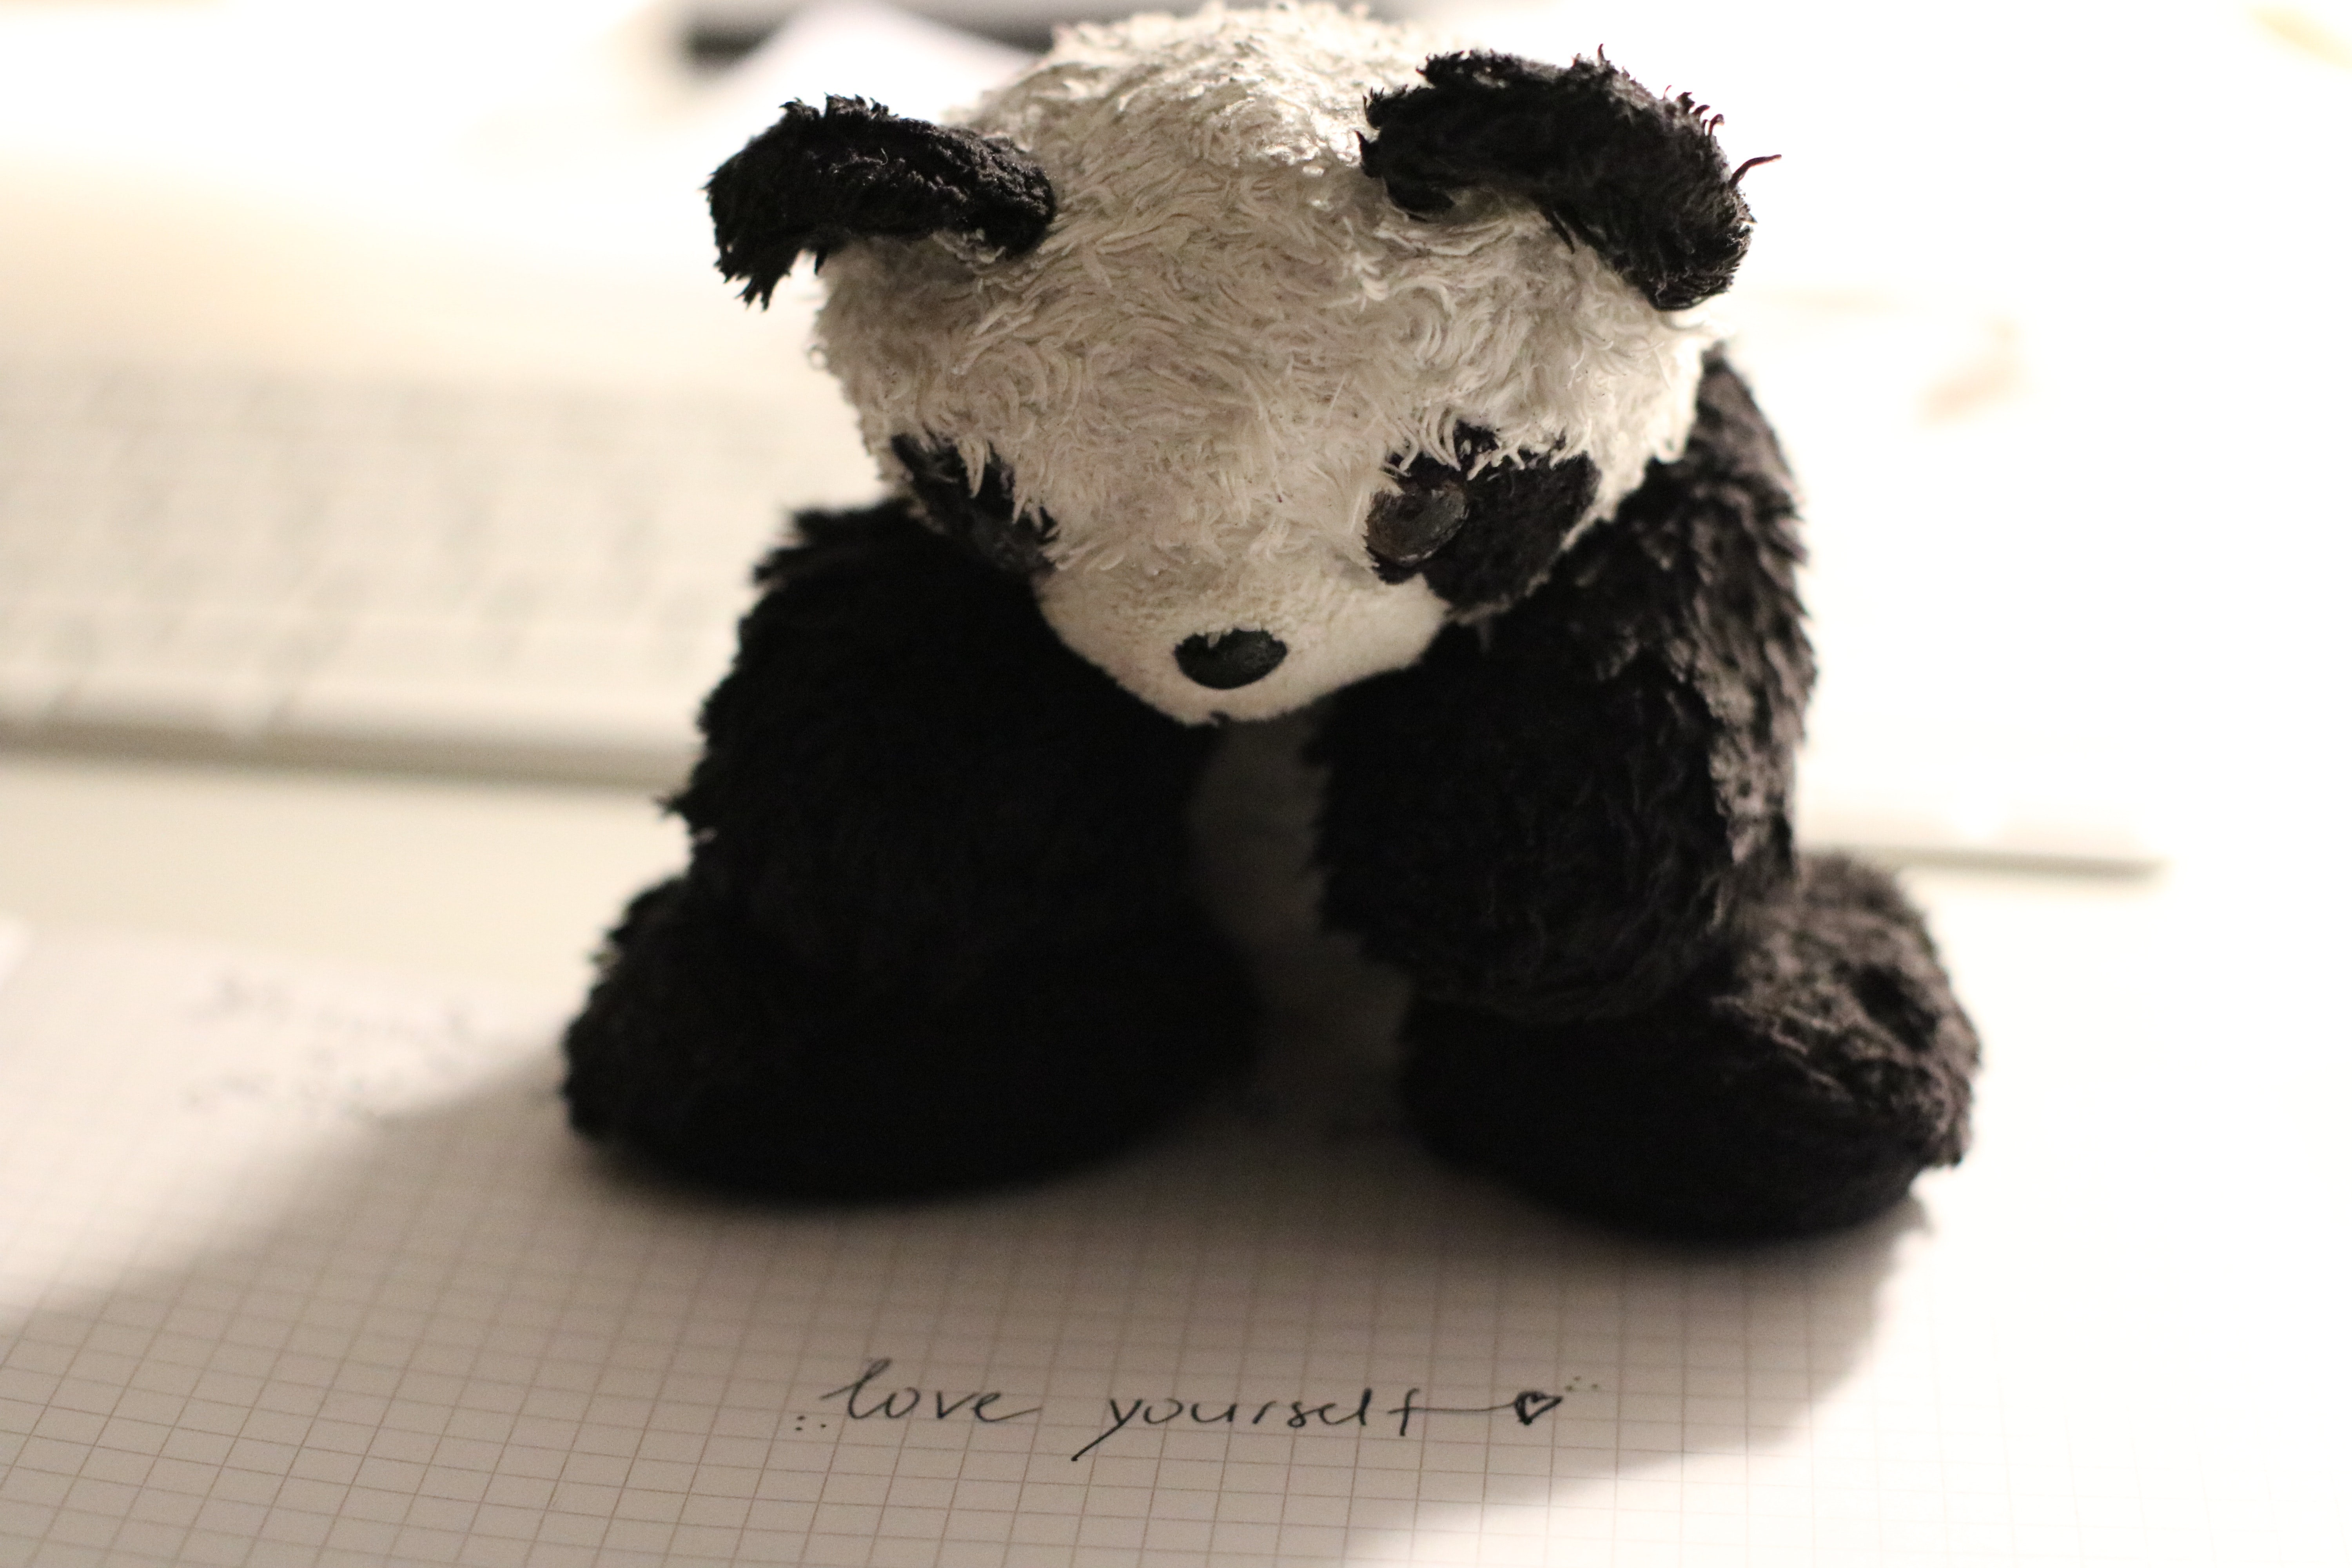
stuffed toy, bear, crochet, teddy bear, toy, animal figure, panda, plush, fur, carnivore, art